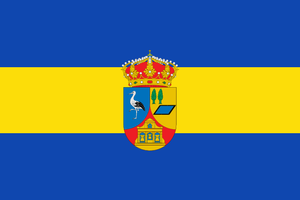
Martín Muñoz de la Dehesa est une commune de la province de Ségovie dans la communauté autonome de Castille-et-León en Espagne.